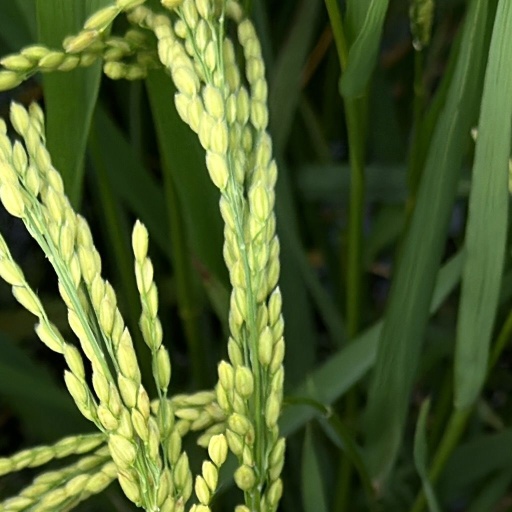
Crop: rice